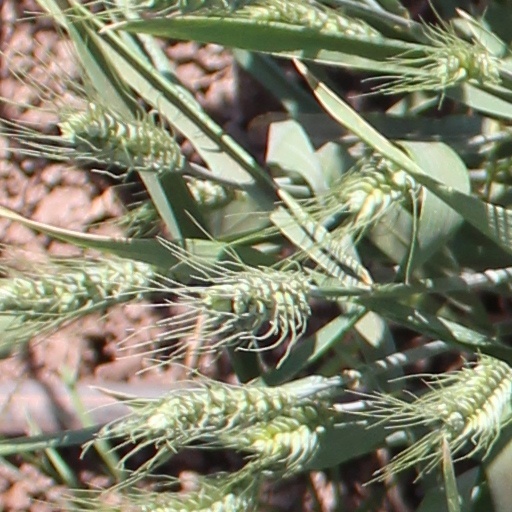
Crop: wheat